Rashid Diab

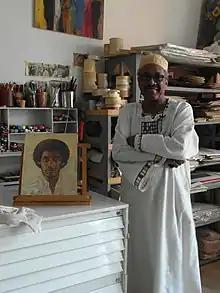
Rashid Diab next to an early self-portrait in his Khartoum studio in 2015

Rashid Diab (Wad Madani, Sudan, 1957) is a Sudanese modern painter, visual artist and art historian. Having obtained his first academic degree in Sudan, he earned further academic degrees in visual arts and art history at the Complutense University of Madrid, Spain, and became a lecturer at the same university.